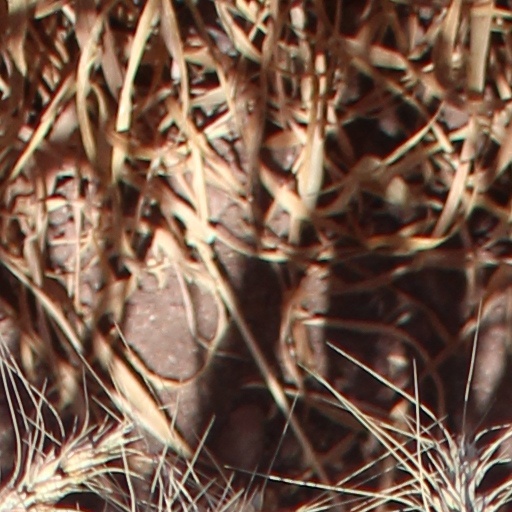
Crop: wheat